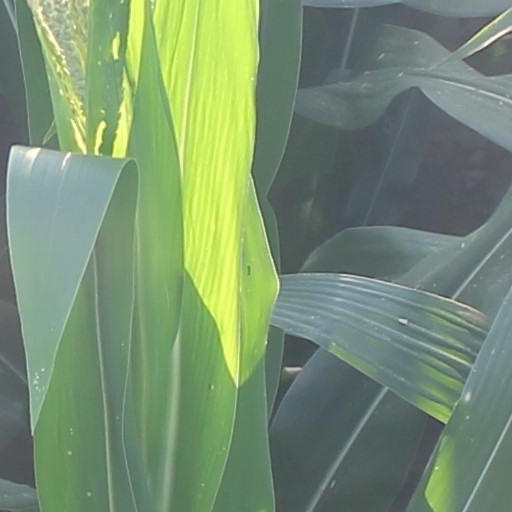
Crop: maize; corn